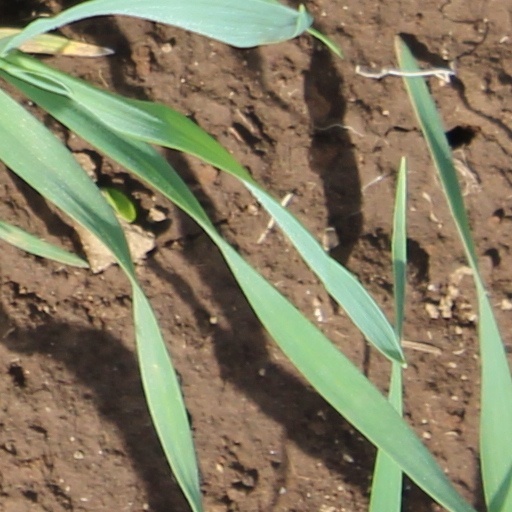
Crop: wheat